4-6-2

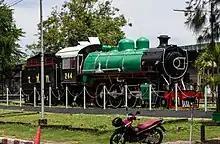
SRT No. 244 steam engine nearby Hat Yai Junction station.

In 1913, the Swedish State Railways ("Statens Järnvägar" or SJ) ordered eleven four-cylinder compound Pacific type locomotives from Nydqvist & Holm (NOHAB) for the Stockholm-Malmö heavy express train service. They had coupled wheels with two and two cylinders. They were designated the SJ class F, numbered from 1200 to 1209 and 1271.